Nils Collett Vogt

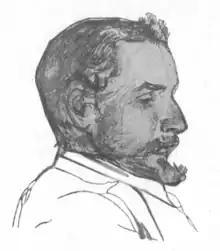
Nils Collett Vogt by Christian Krohg.

He was born in Christiania (now Oslo) as the son of tramway director Jens Theodor Paludan Vogt (1830–1892) and writer Johanne Collett (1833–1906). He was great-nephew of Jonas Collett and second cousin of Johan Vogt (1858–1932), Nils Vogt (1859–1927), Paul Benjamin Vogt (1863–1947) and Ragnar Vogt (1870–1943). His family first lived at St. Hanshaugen, Vestre Aker, before they in 1877 moved into a newly constructed villa in Josefines gate, Homansbyen. According to his biographer in "Norsk biografisk leksikon", Hans H. Skei, he grew up in a conservative upper-class environment, but opposed "authorities and conservative attitudes". At a young age he joined the Liberal Party and penned radical articles to newspapers at the age of seventeen. After a failed matric course, his family sent him to Hamar where he took examen artium in 1884.